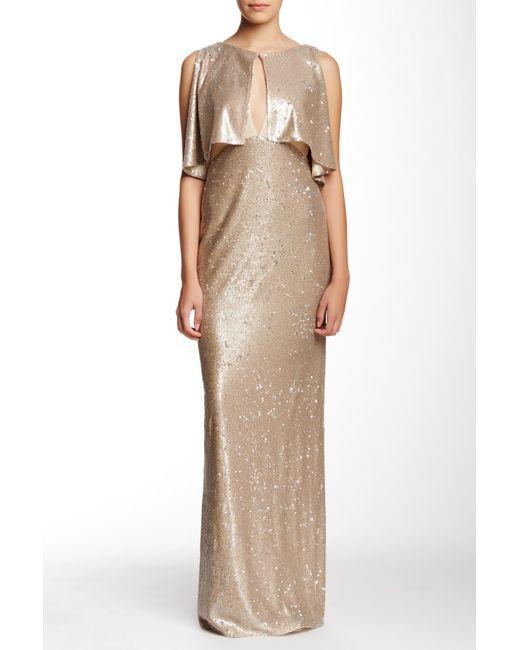
goldenes ärmelloses langes Abendkleid, gerader Schnitt